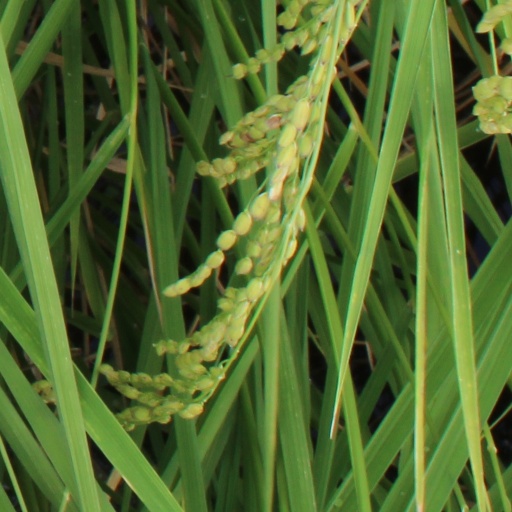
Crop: rice